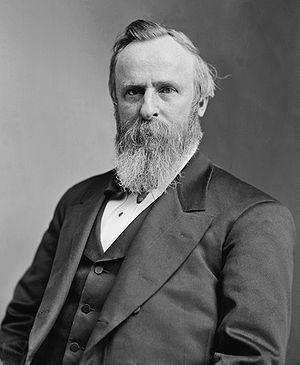
Le Parti républicain est l'un des deux grands partis politiques américains contemporains. Il est fondé le 28 février 1854 par des dissidents nordistes du Parti whig et du Parti démocrate, opposés au Kansas-Nebraska Act et à l'expansion de l'esclavage mais aussi aux revendications souverainistes de plusieurs États du Sud. Élu en 1860, Abraham Lincoln a été le premier président républicain.
L'élection présidentielle américaine de 1876 vit l'élection, à une voix de grand électeur près, du républicain Rutherford B. Hayes contre le démocrate Samuel Jones Tilden, qui avait pourtant obtenu la majorité absolue des voix des citoyens.
Rutherford Birchard Hayes, né le 4 octobre 1822 à Delaware et mort le 17 janvier 1893 à Fremont, est un avocat, militaire et homme d'État américain. Il est le 19ᵉ président des États-Unis, en fonction de 1877 à 1881. Après une élection contestée en 1876, il supervise la fin de la Reconstruction et restaure la confiance dans le gouvernement fédéral. Hayes, membre du Parti républicain, est réformateur et ses décisions permettent d'apaiser les divisions issues de la guerre de Sécession tout en ouvrant la voie à une vaste réforme de l'administration.
L'Homme de Washington est la cent-seizième histoire de la série Lucky Luke par Achdé et Laurent Gerra. Elle est publiée pour la première fois en album en 2008 dans la collection Les Aventures de Lucky Luke d'après Morris n° 3.